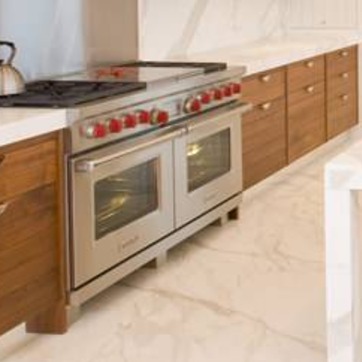
Material: metal